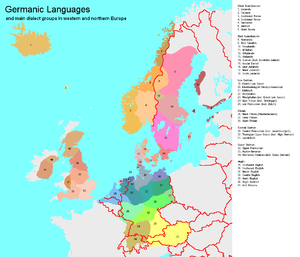
Langues germaniques et principaux groupes de dialectes en Europe de l'ouest et du nord
Les langues d'Europe sont les langues parlées quotidiennement par les différents peuples installés dans l'espace géographique et culturel européen.